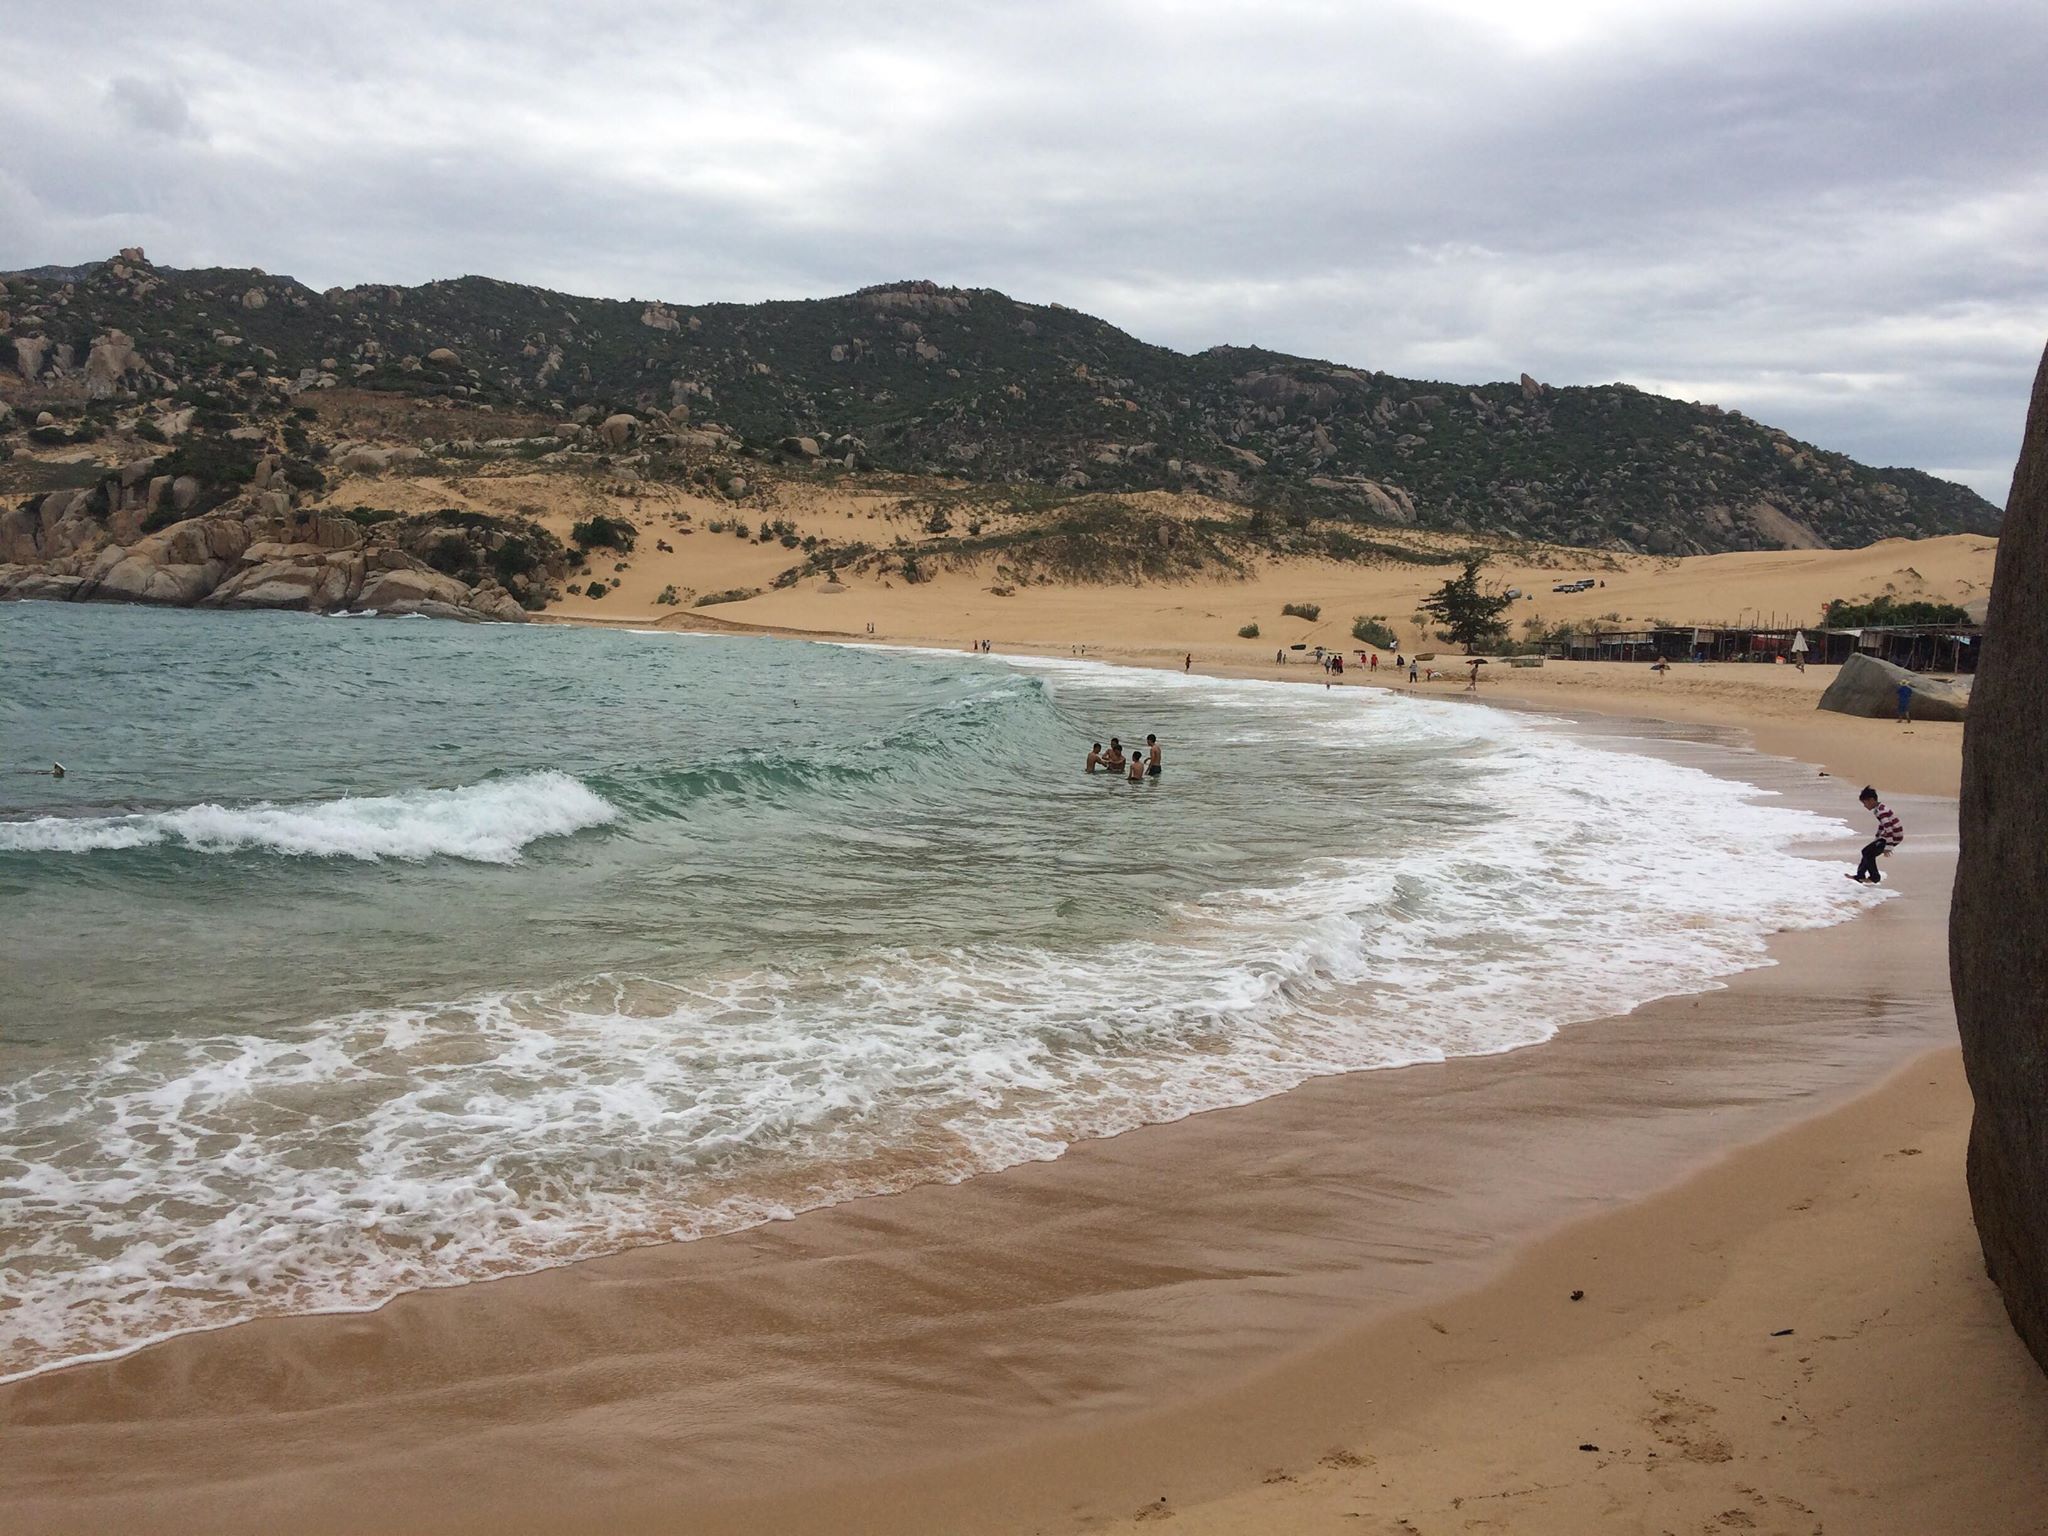
pristine, sea, body of water, beach, coast, sky, shore, ocean, wave, sand, natural environment, coastal and oceanic landforms, wind wave, cloud, wilderness, bay, mountain, water resources, vacation, tree, summer, tourism, terrain, headland, tropics, hill, tide, wind, promontory, meteorological phenomenon, cliff, holiday